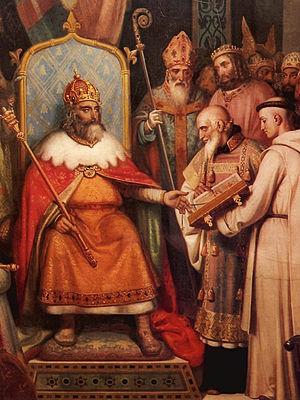
Jean-Victor Schnetz, né le 14 avril 1787 à Versailles, et mort le 16 mars 1870 à Paris, est un peintre, aquarelliste, pastelliste et graveur français.